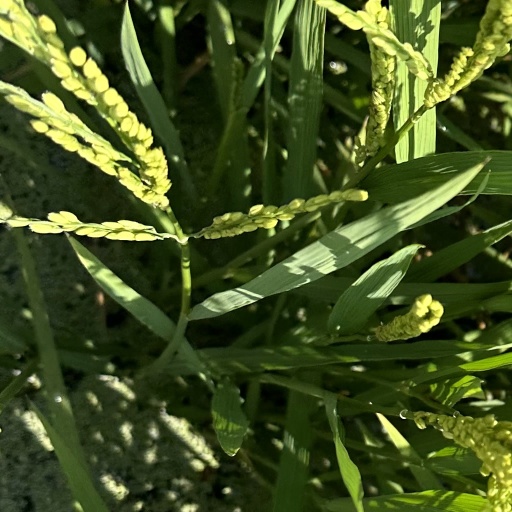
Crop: rice